Connally Findlay Trigg (congressman)

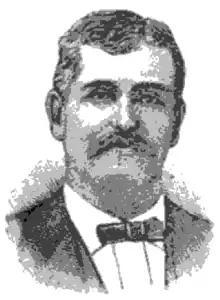

Connally Findlay Trigg (September 18, 1847 – April 23, 1907) was a Virginia lawyer and former Confederate soldier who served as a United States Congressman from Virginia (1885-1887).